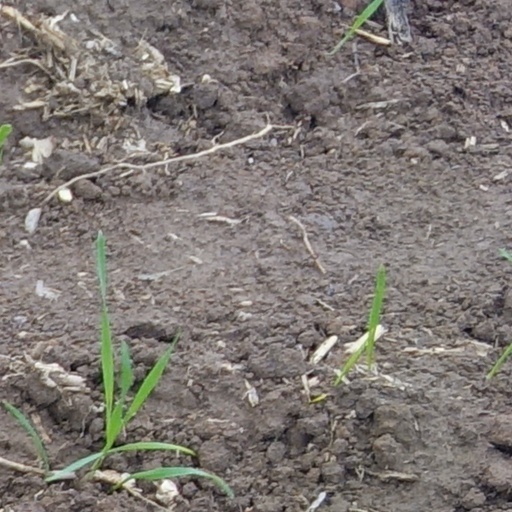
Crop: wheat